Denzel Dumfries

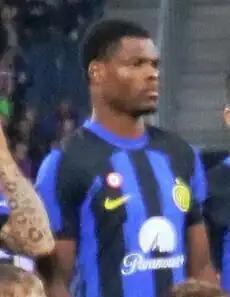
Denzel Dumfries in a starting line-up against Red Bull Salzburg on 9 August 2023.

Dumfries joined Serie A champions Inter Milan on 14 August 2021 for €12.5 million, with a further €2.5 million as a bonus for the PSV Eindhoven. It was reported by the Dutch media that his former clubs would receive compensations as part of the transfer. Upon joining the club, he was given a number two shirt.